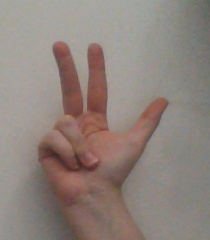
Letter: al